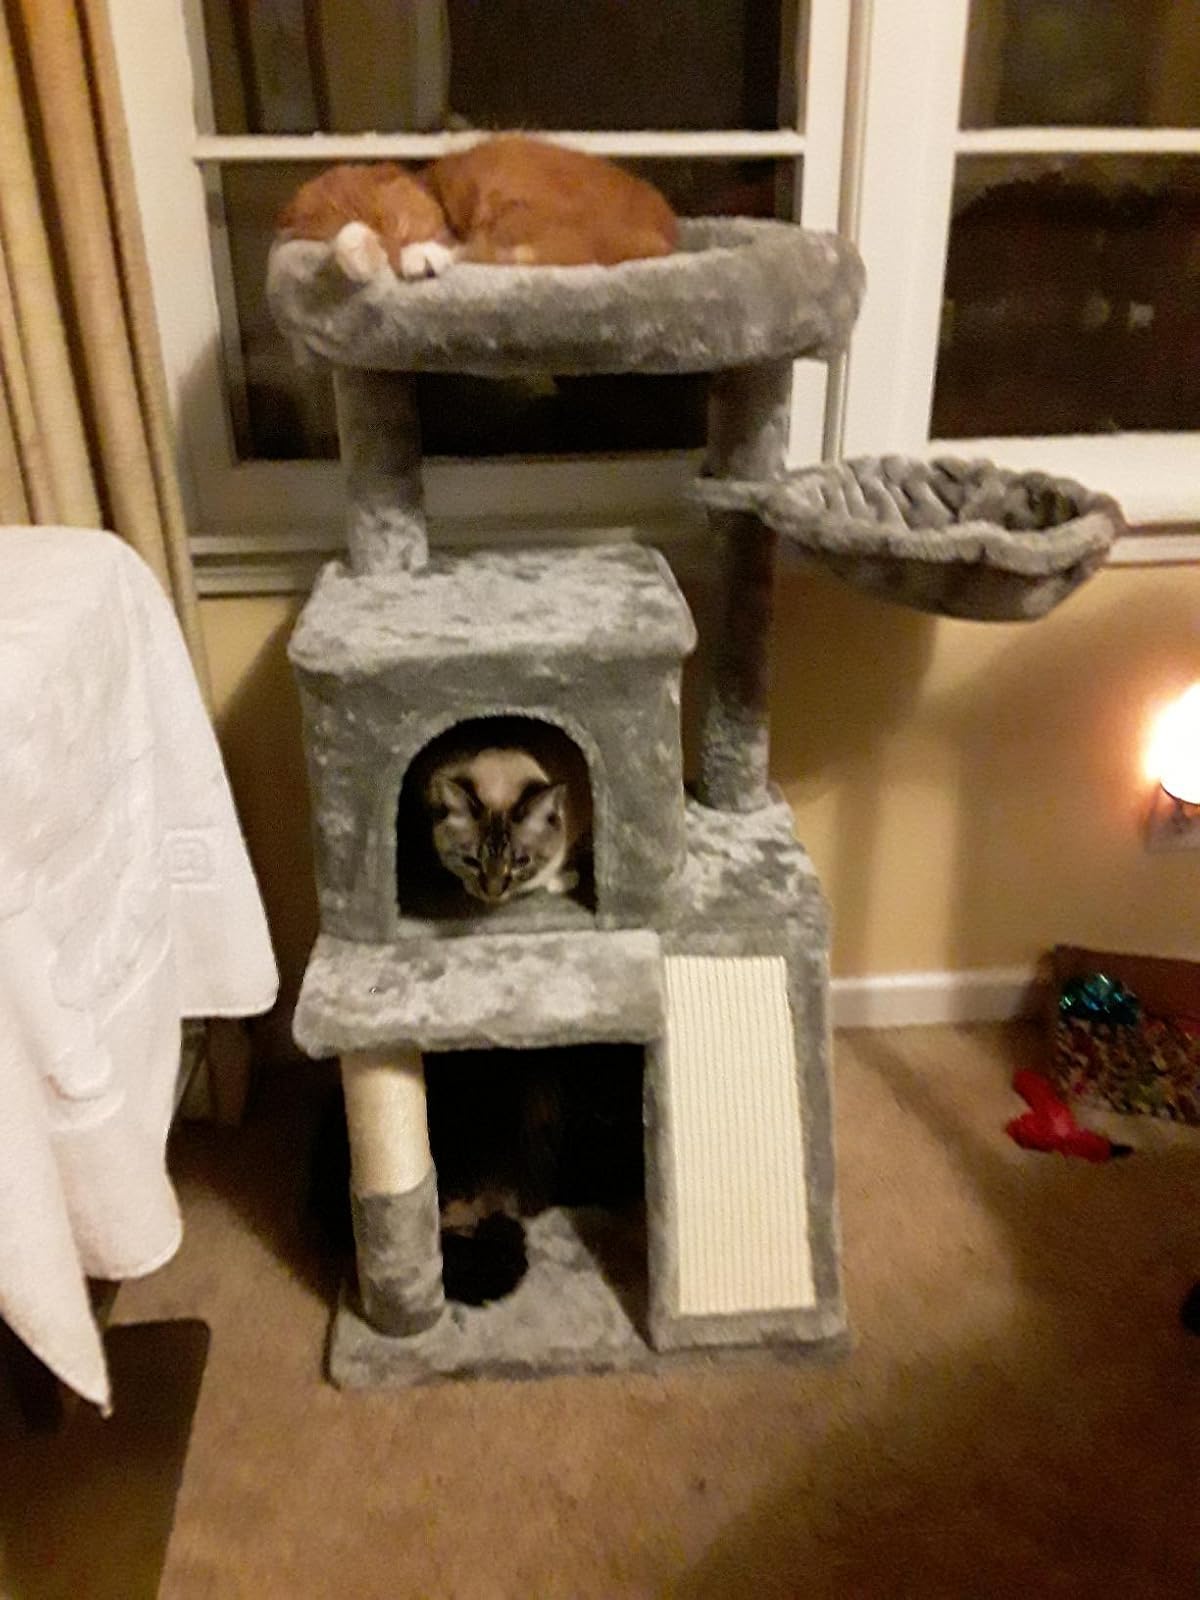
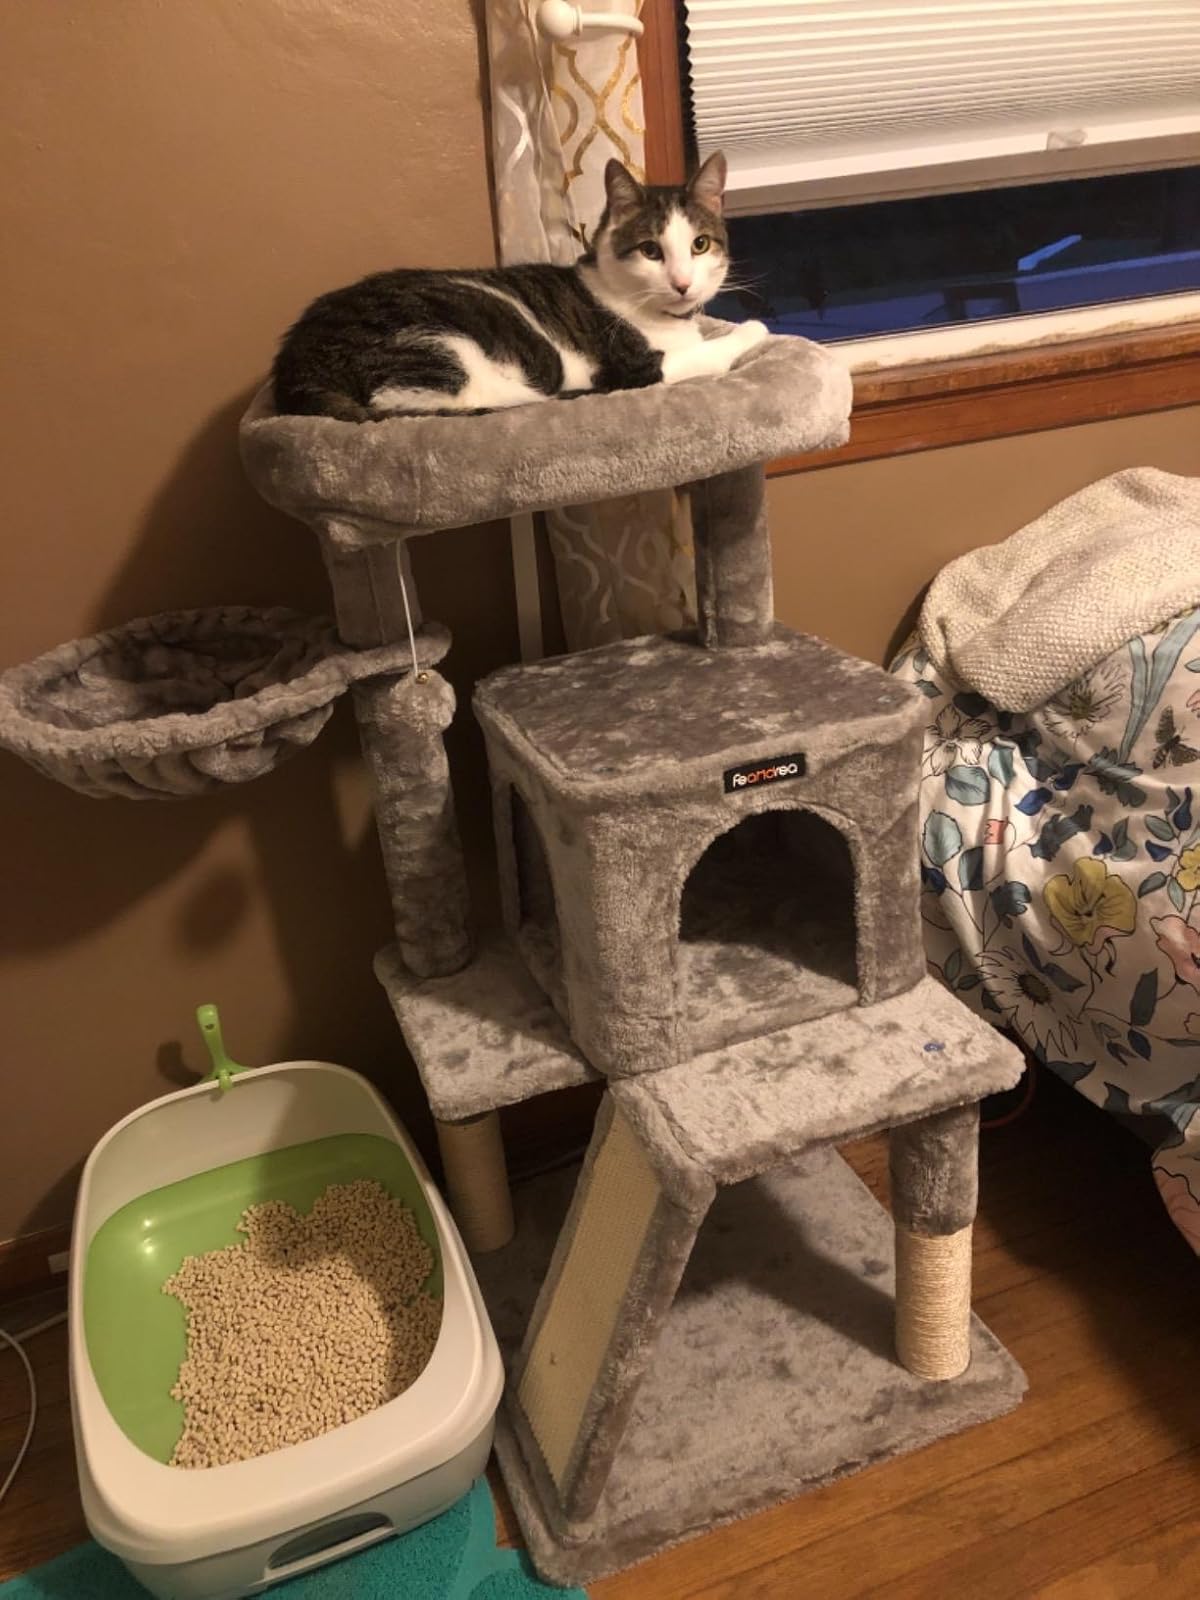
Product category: items_cat tree
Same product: yes